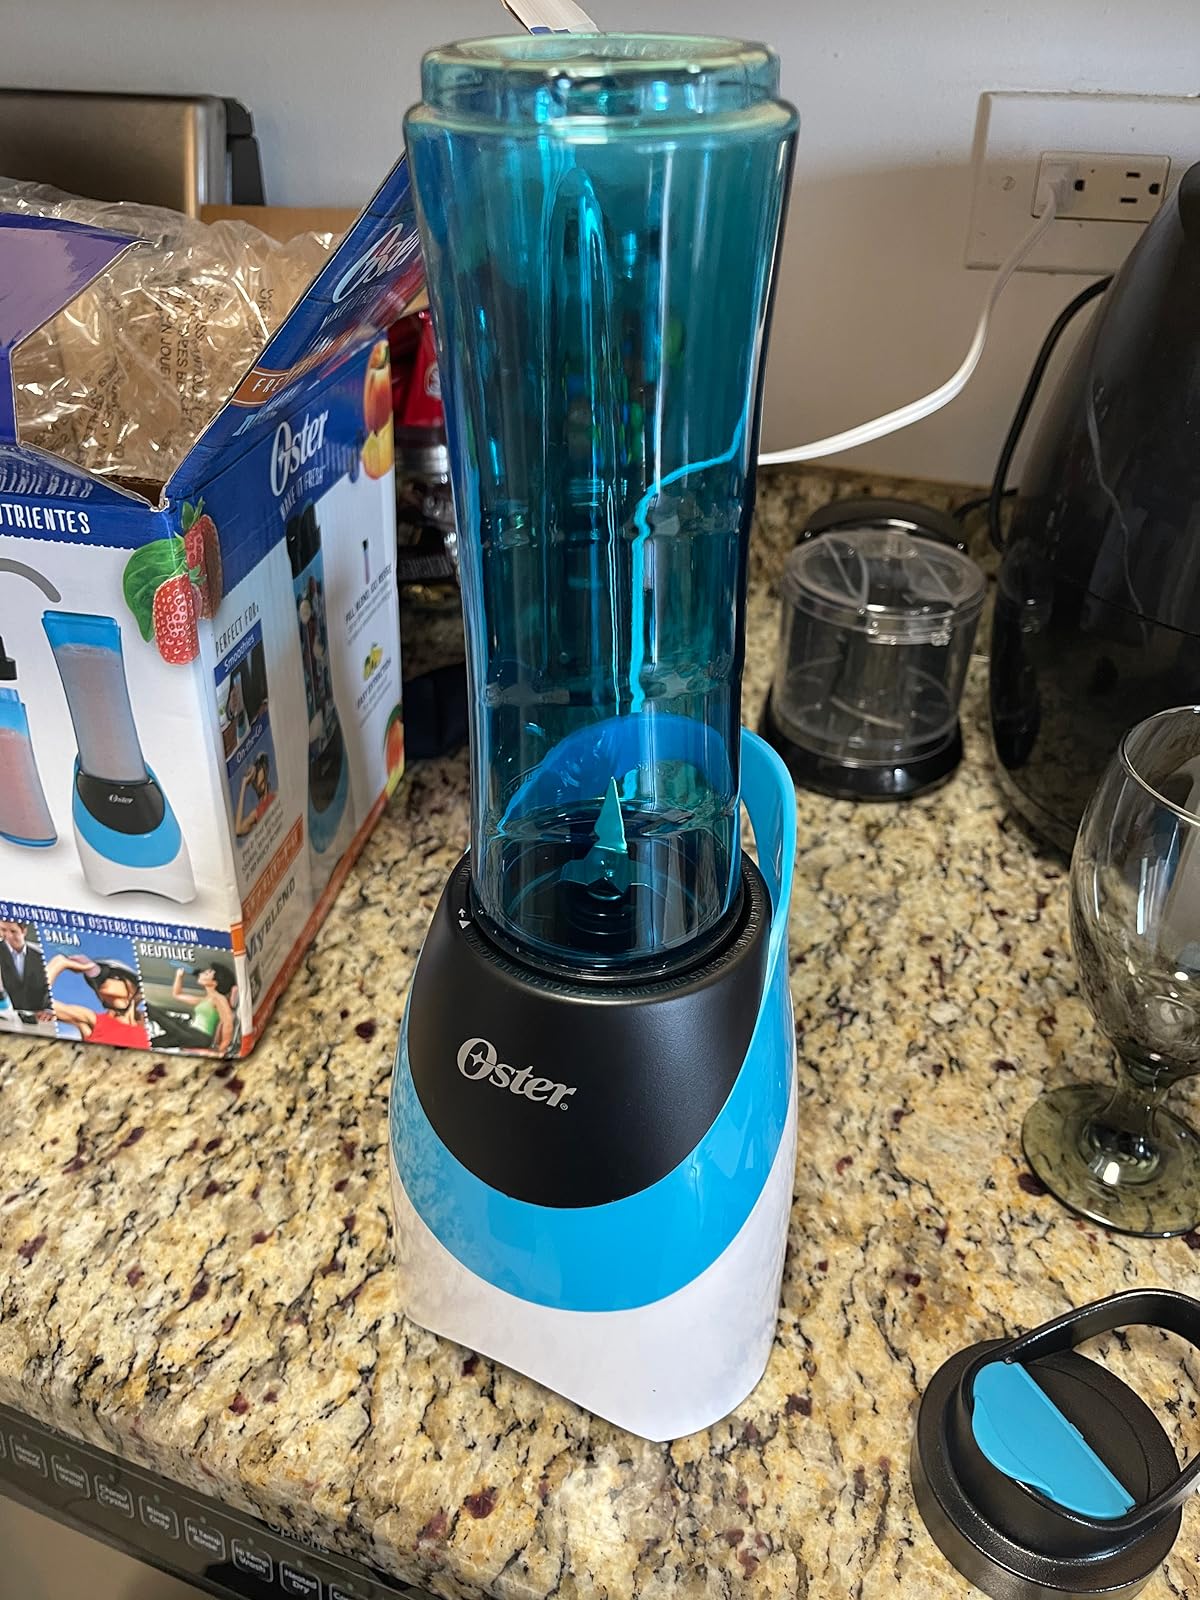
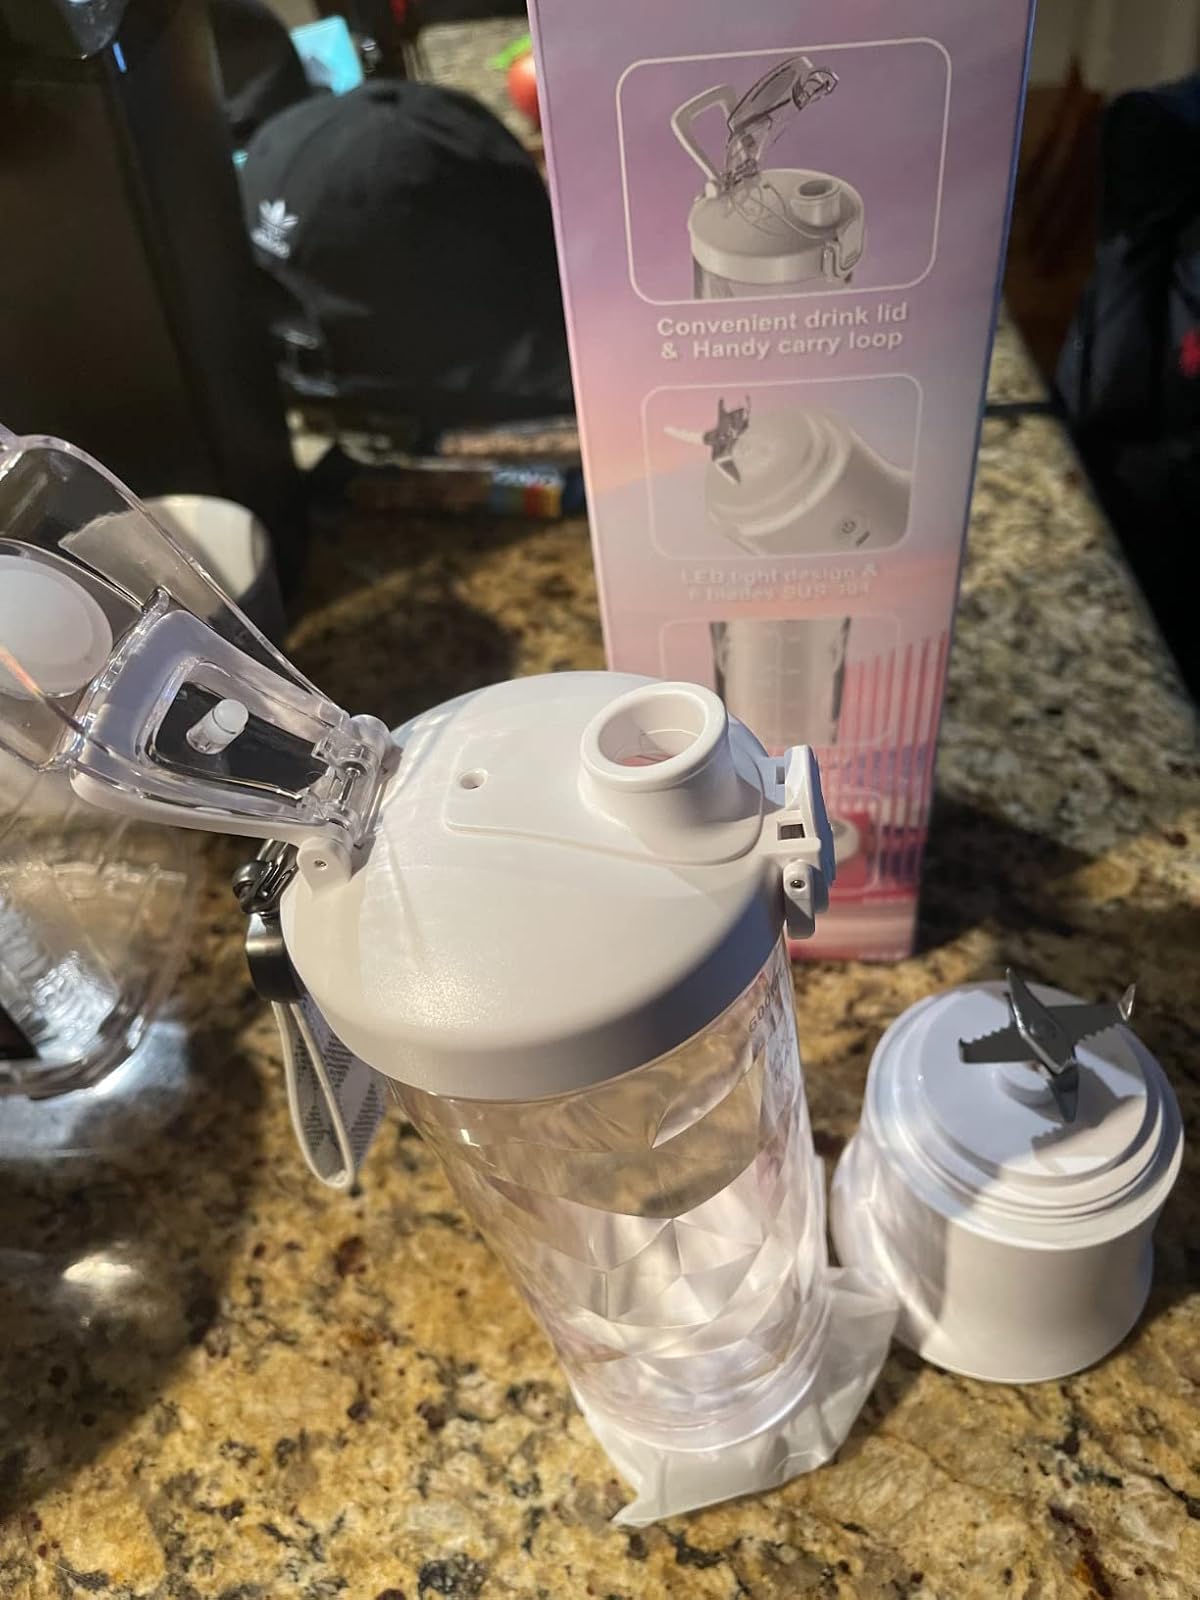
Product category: items_blender
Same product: no